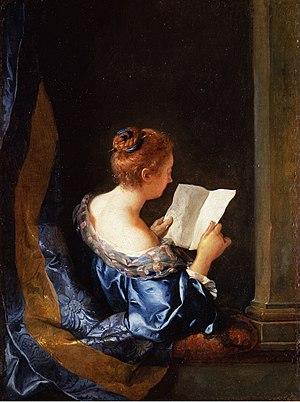
Jean-François de Troy, né le 27 janvier 1679 à Paris et mort le 26 janvier 1752 à Rome, est un peintre et dessinateur de tapisseries français.